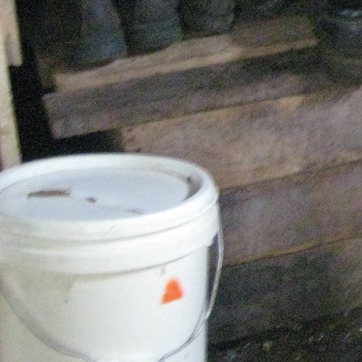
Material: plastic